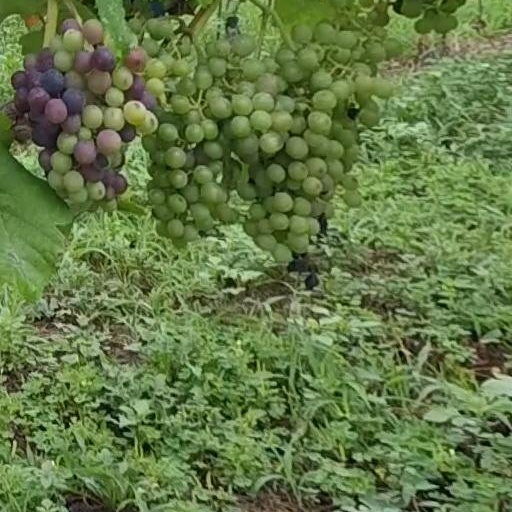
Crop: grape